Conversa com Bial

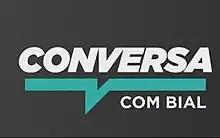

Conversa com Bial (English: "Talk with Bial") is a Brazilian late-night talk show hosted by journalist and former Big Brother presenter Pedro Bial. The show premiered on May 2, 2017, on Rede Globo, and features interviews with a range of guests including artists, politicians, and celebrities. In addition to the interviews, the show also includes music performances and comedy sketches.